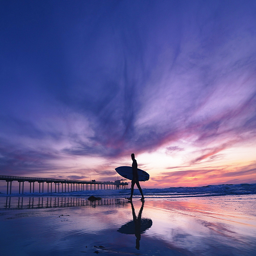
surfer walking along a sandy beach at sunset , carrying a surfboard .